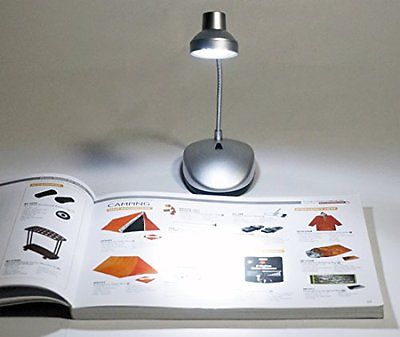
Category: lamp